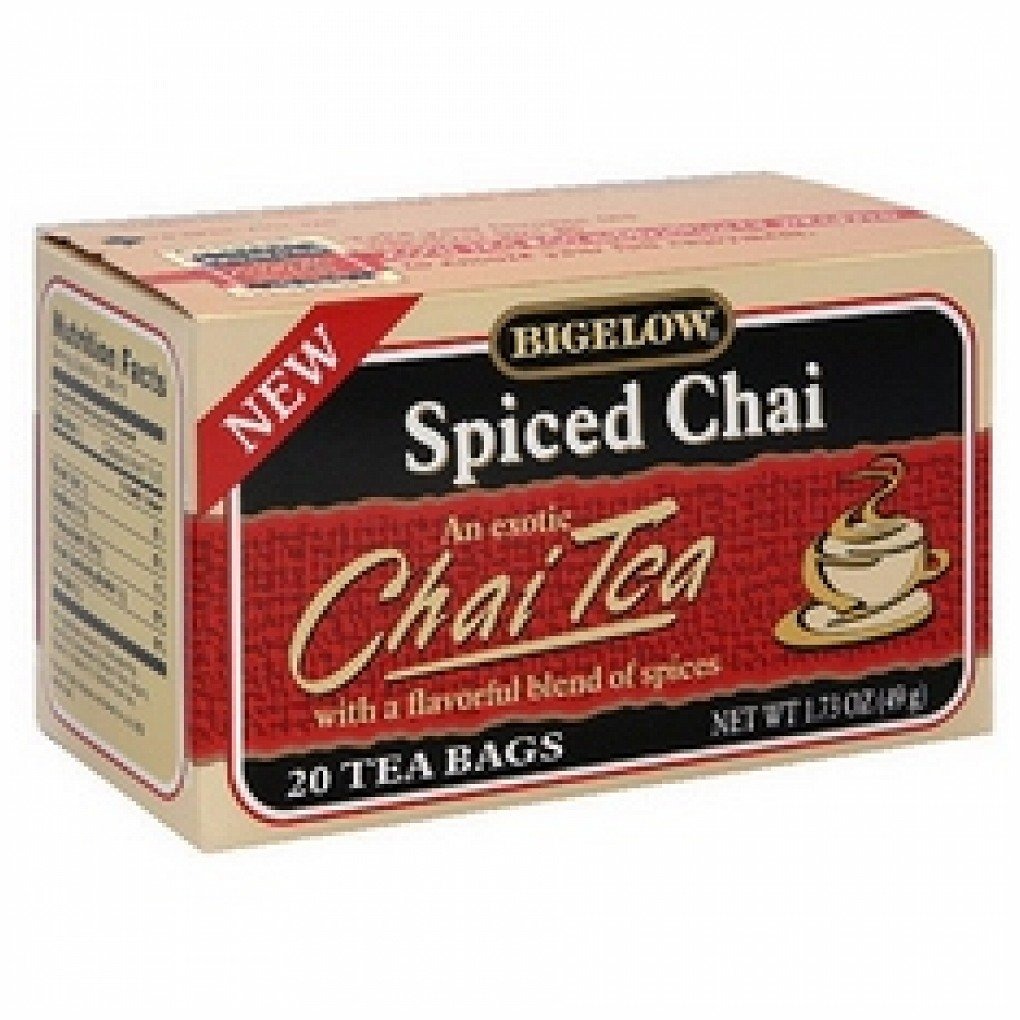
Item Name: Bigelow Cinnamon Stick Tea, 20 ct
Value: 20.0
Unit: Count

Price: 6.035